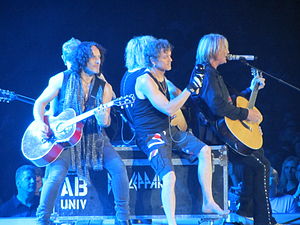
Def Leppard
Def Leppard i en stille stund i 2012.
Def Leppard er et britisk heavy rock-band, der har eksisteret siden 1977, og som stadig er aktive i dag. Bandet blev fra starten forbundet med bølgen af nye bands, der i slutningen af 1970'erne og begyndelsen af 1980'erne gik under fællesbetegnelsen New Wave of British Heavy Metal også kaldet NWOBHM. I løbet af 1980'erne udviklede de dog deres lyd i retning af en mere poleret rock, hvilket gav dem stor succes. Især pladerne Pyromania, Hysteria og Andrenalize solgte i meget stort tal. I løbet af 1990'erne skrumpede fanskaren ind, mens bandet efter en lidt eksperimenterende periode med de to album Retro Active og Slang, vendte tilbage til en mere klassisk poleret poprocklyd med pladerne Euphoria og X. I 2006 udgav de et album, der udelukkende bestod af covernumre fra især 1970'ernes kendte glamrock bands.